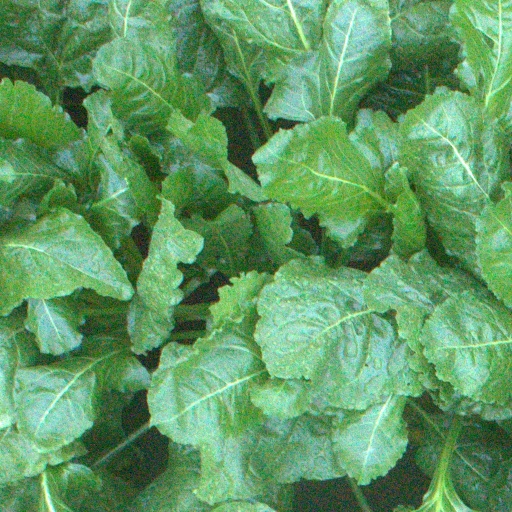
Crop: sugar beet